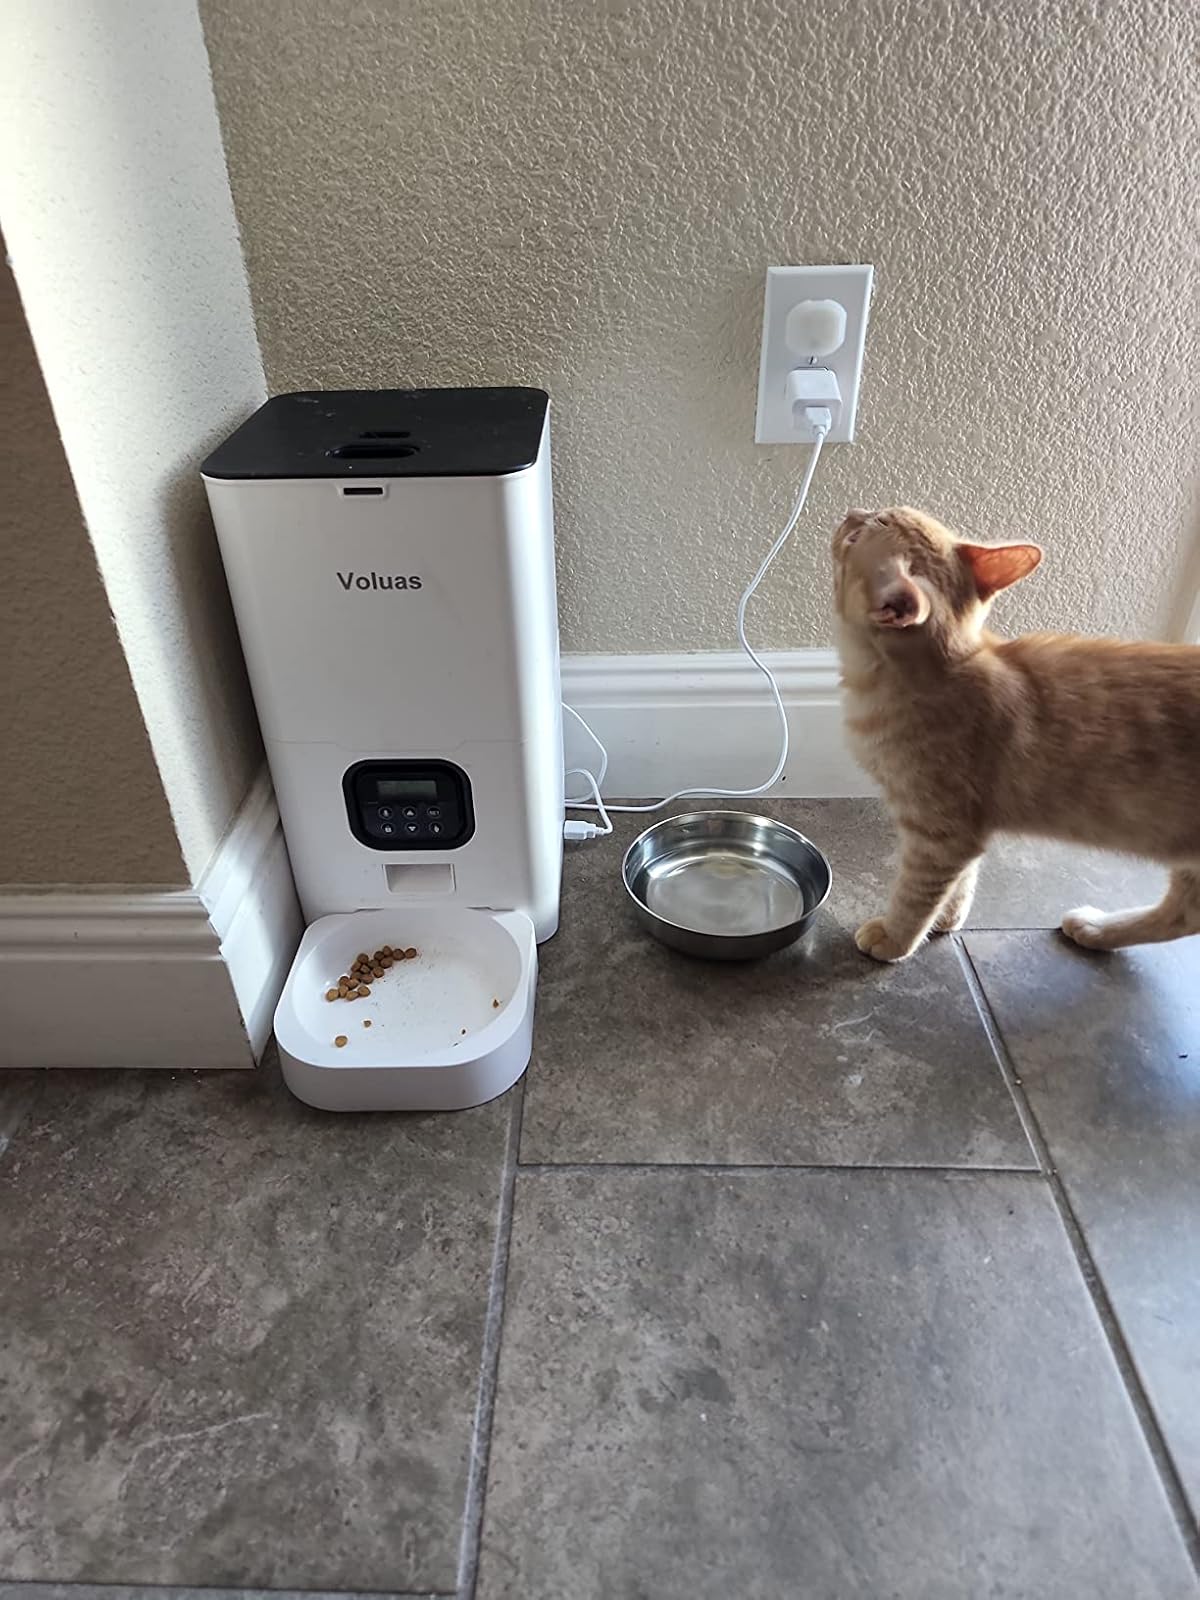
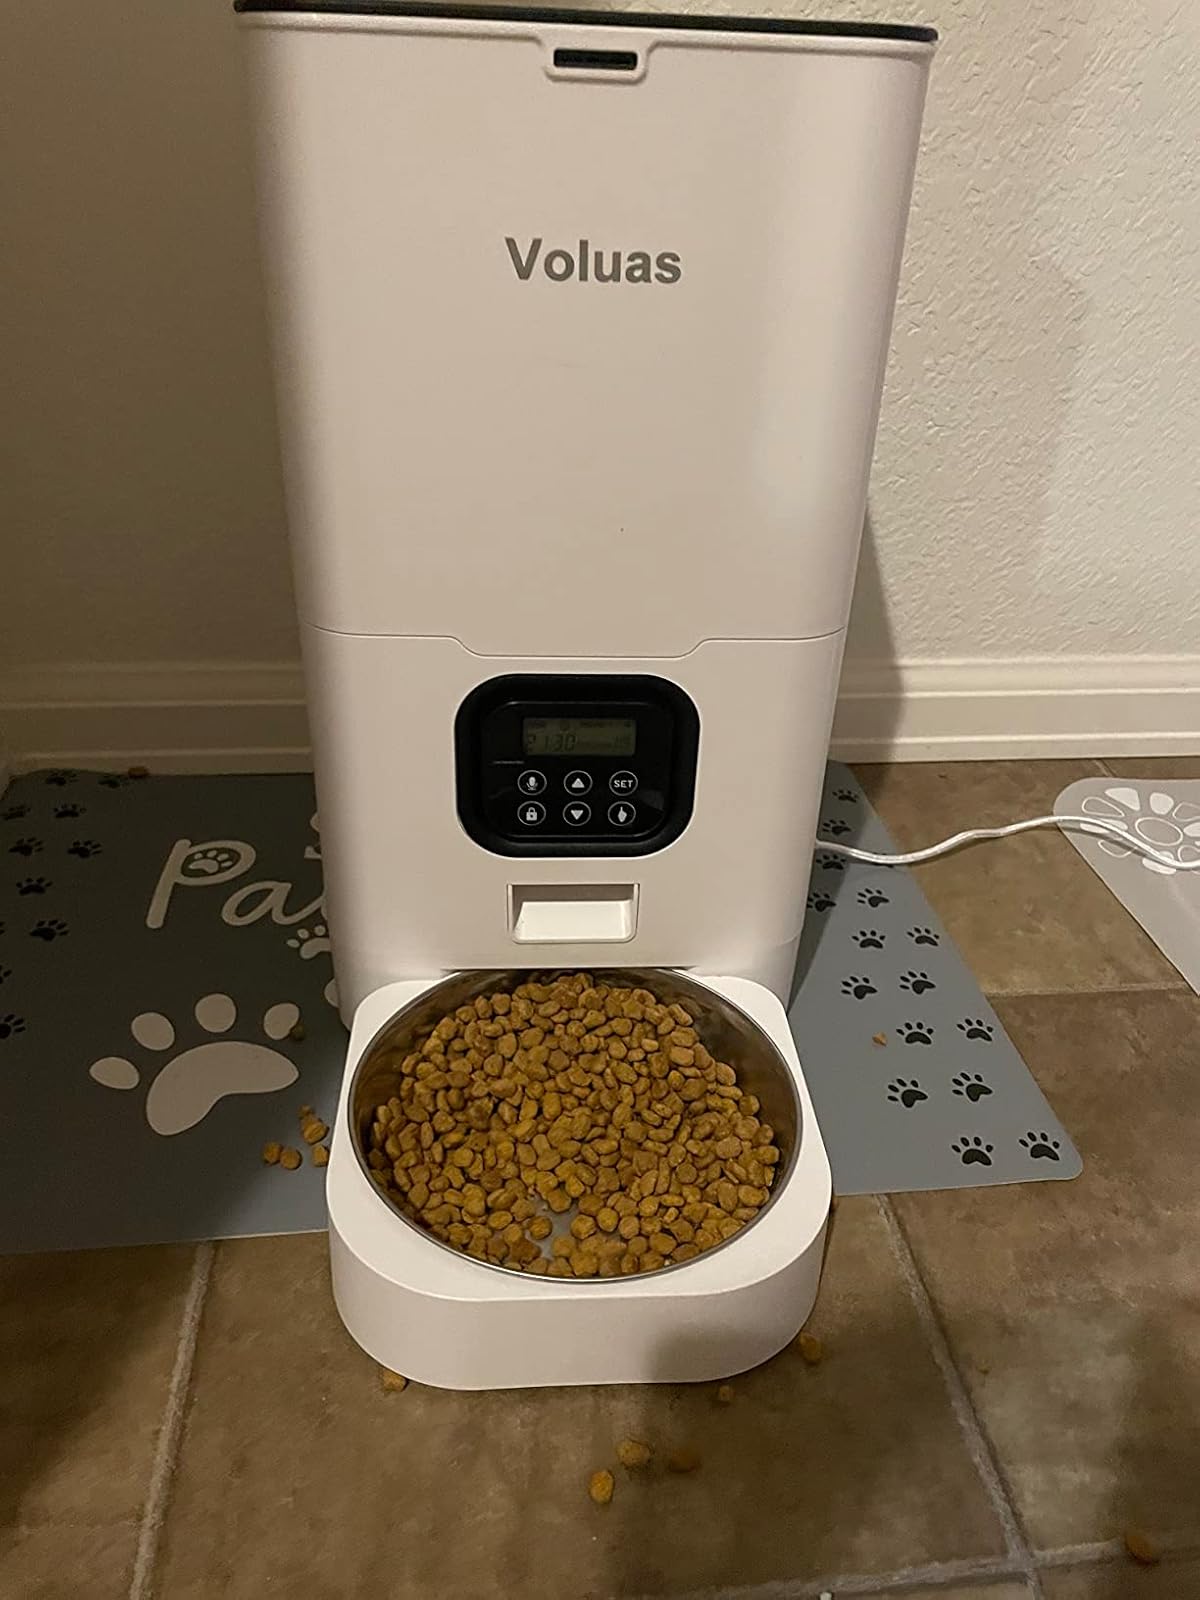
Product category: items_feeder
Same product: yes